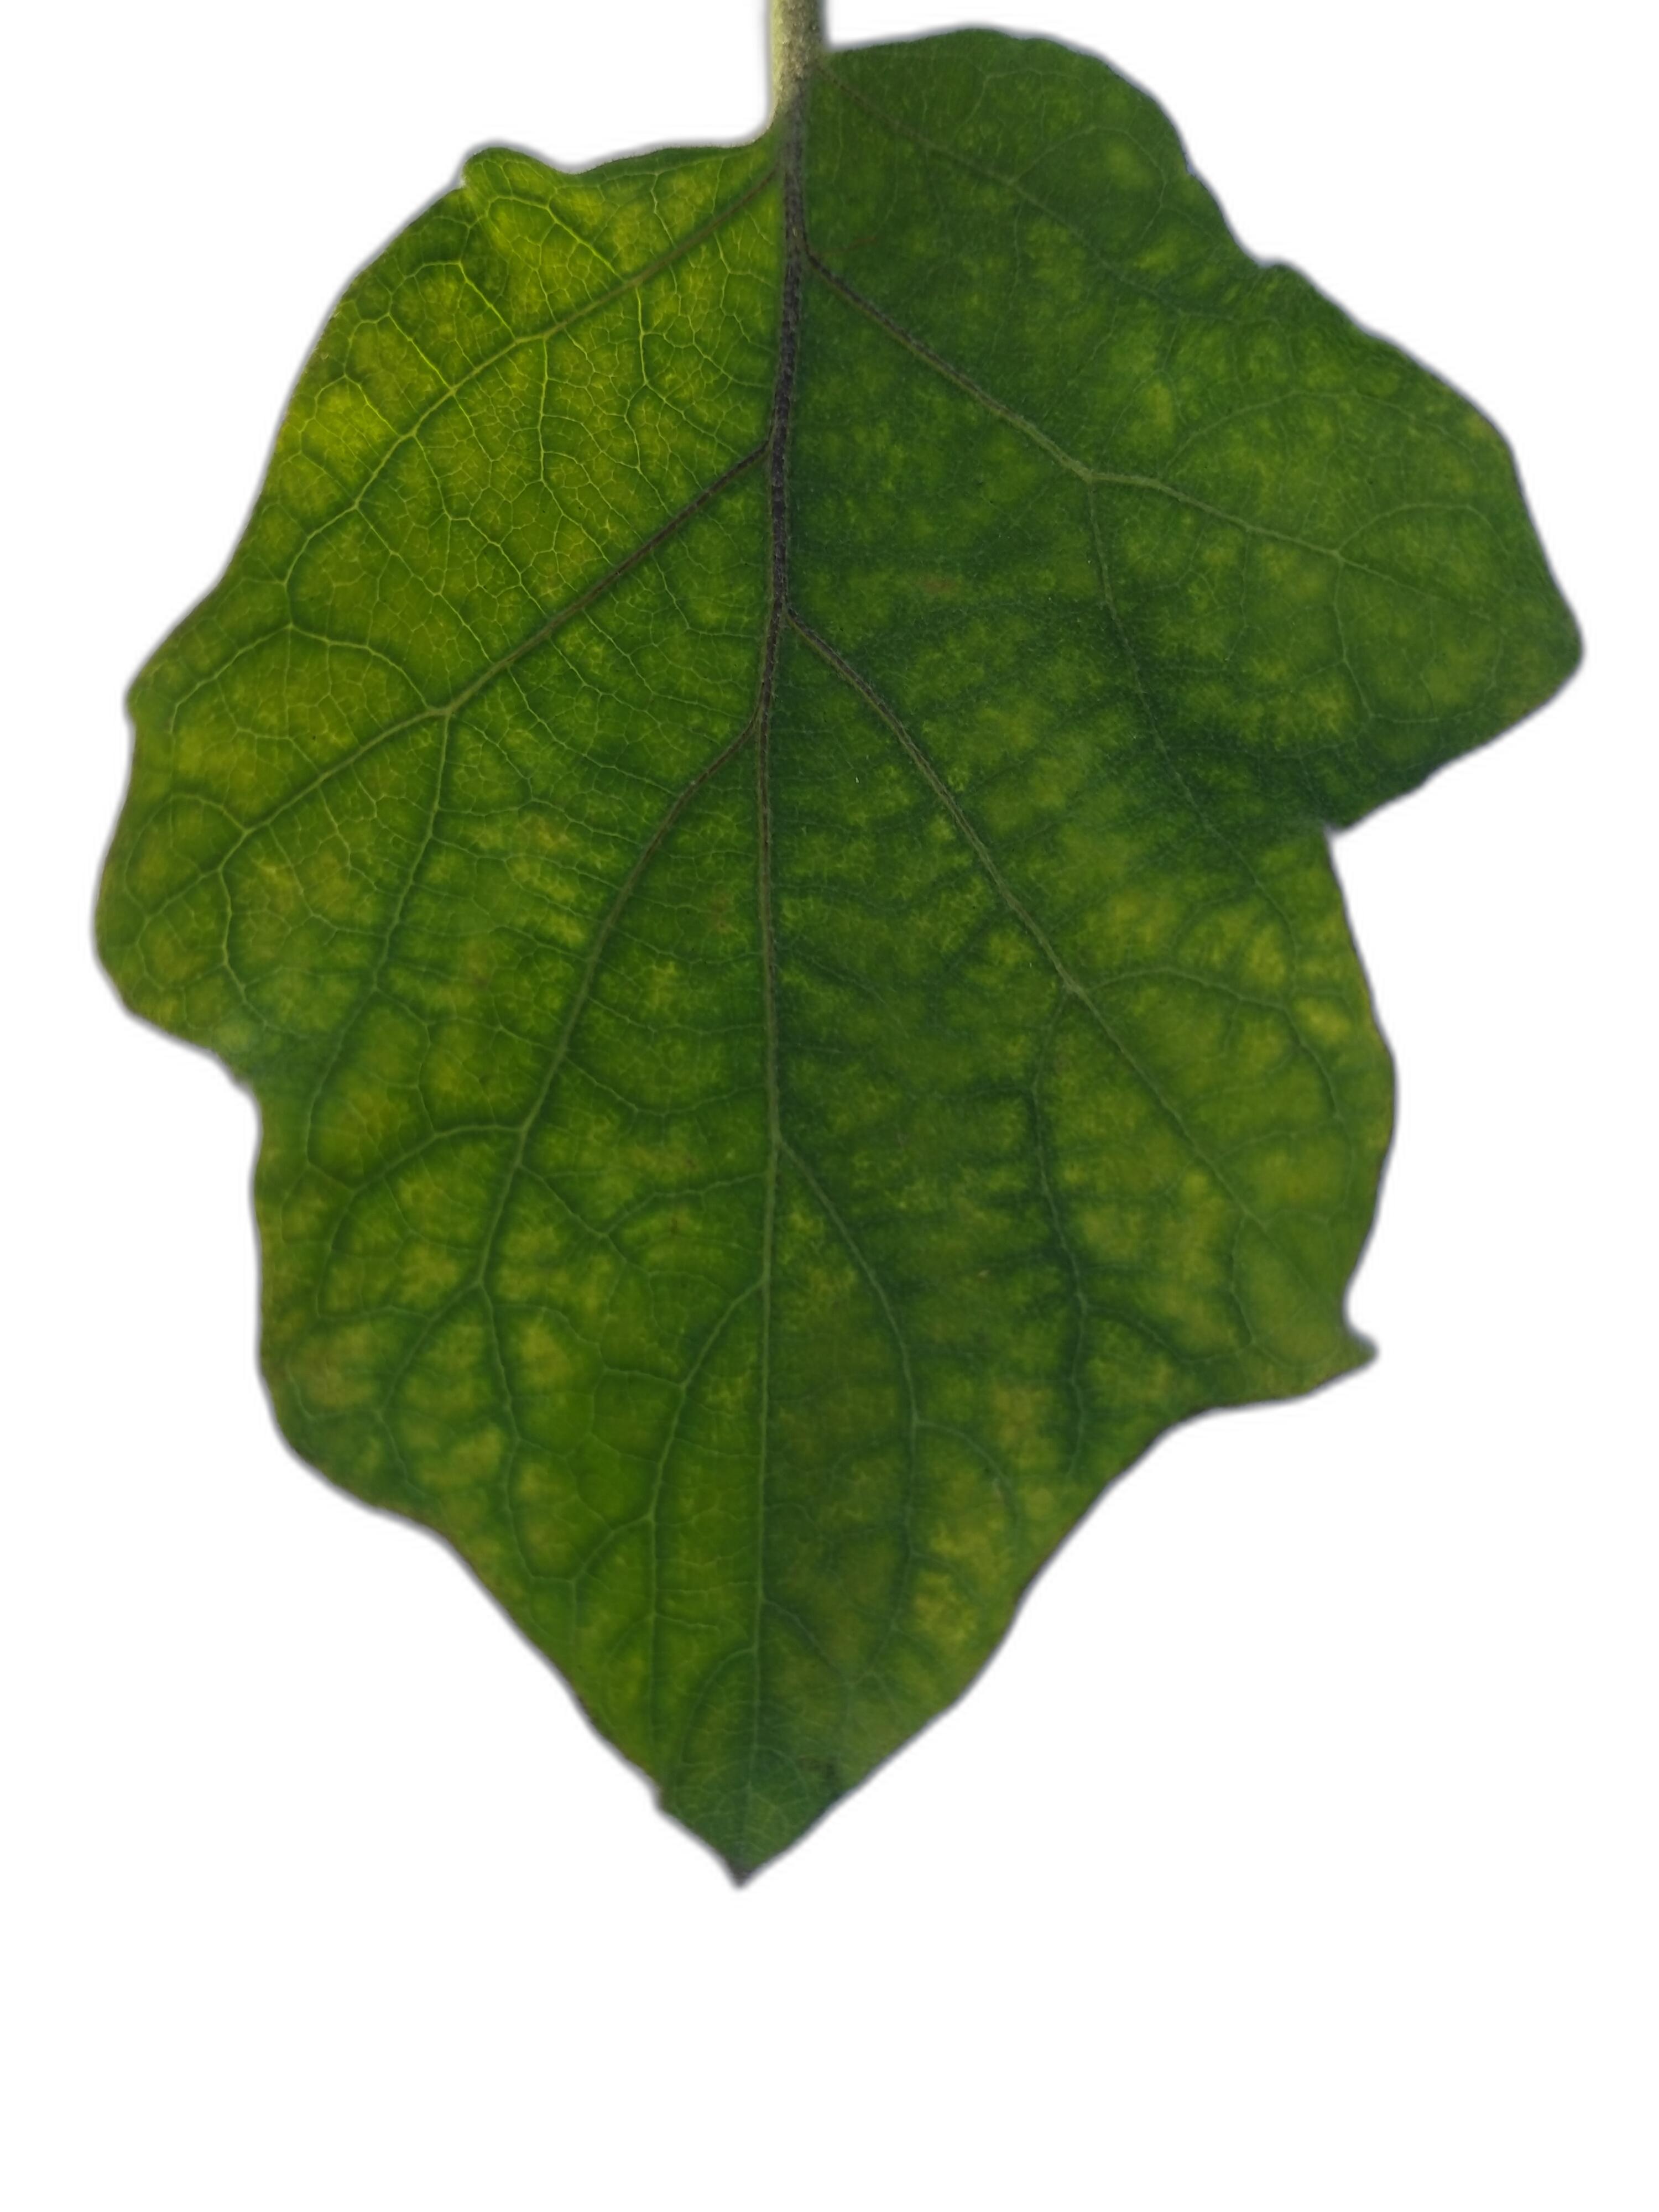
Label: Healthy Leaf